Astragalus arenarius

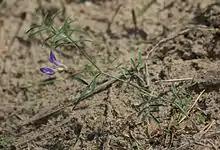
In a typical sandy habitat

As the specific name implies it grows in sandy or gravelly areas, in places that have limited competition from grasses, such as sandy open pine woodlands, dunes, river banks, roadsides and railway embankments. The larvae of the moth species "Coleophora gallipennella", "C.onobrychiella", "C.polonicella" and "Syncopacma albifrontella" feed on "A.arenarius".